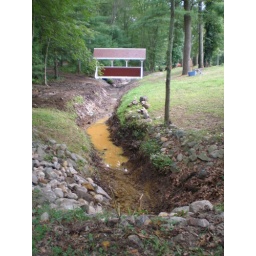
the covered bridge we built to cross over the stream to the Track